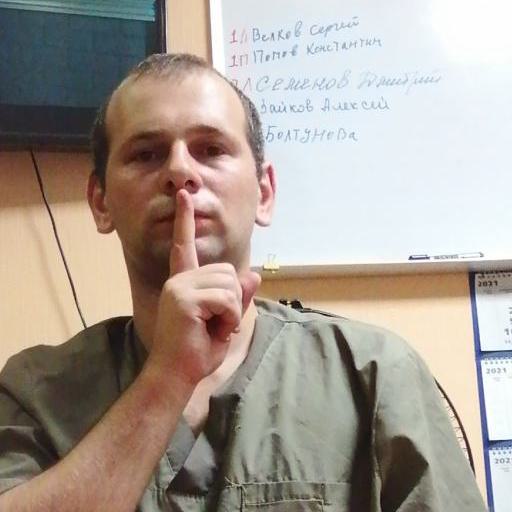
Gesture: mute